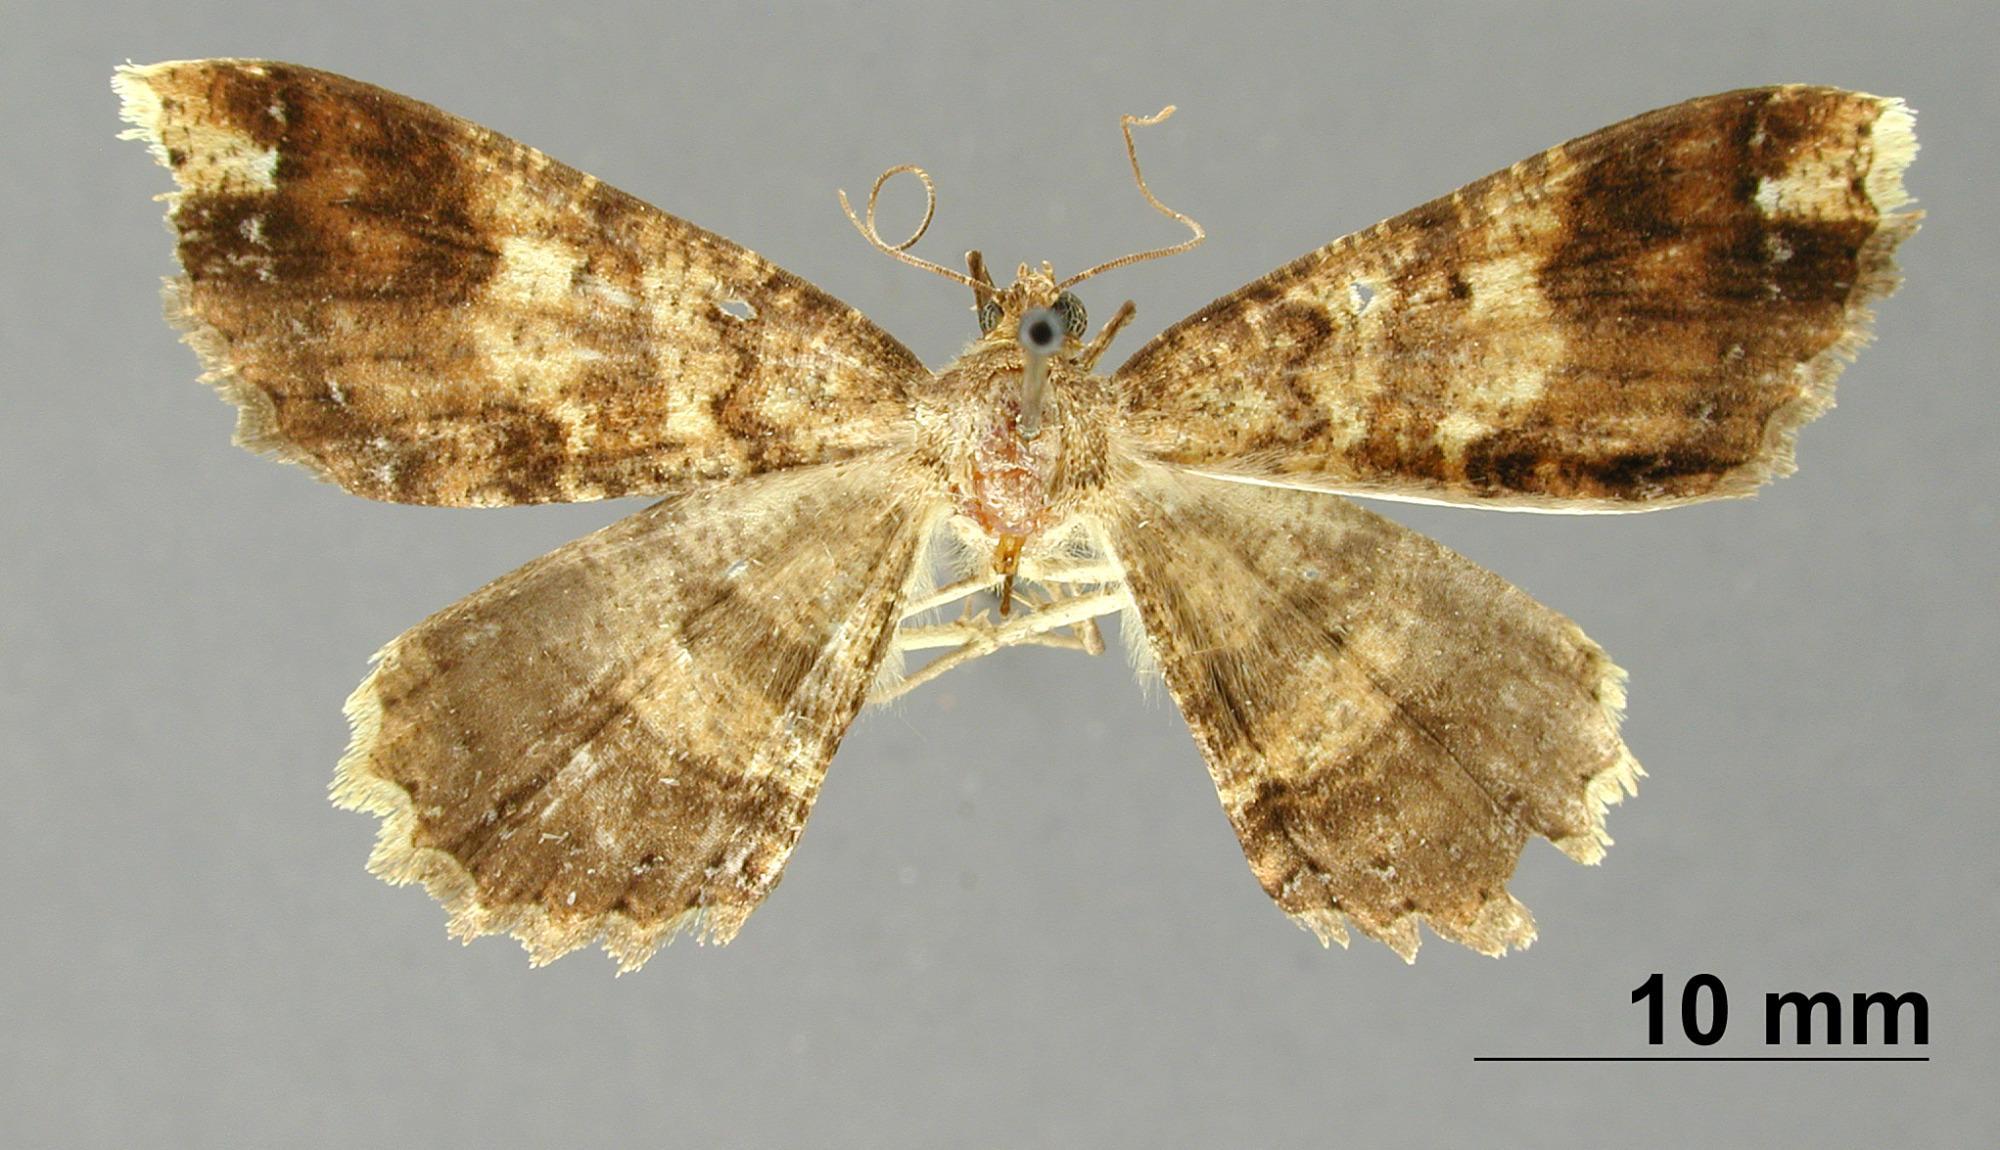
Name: Tephrosia madefactaria
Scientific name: Tephrosia madefactaria Dyar, 1914
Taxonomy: Animalia, Arthropoda, Insecta, Lepidoptera, Geometridae, Ennominae
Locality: [Not Stated], Dominica